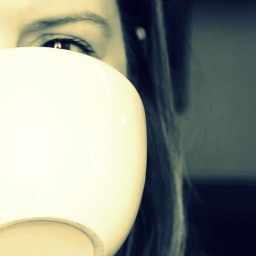
A cappuccino in a cup nearly as big as my face :)